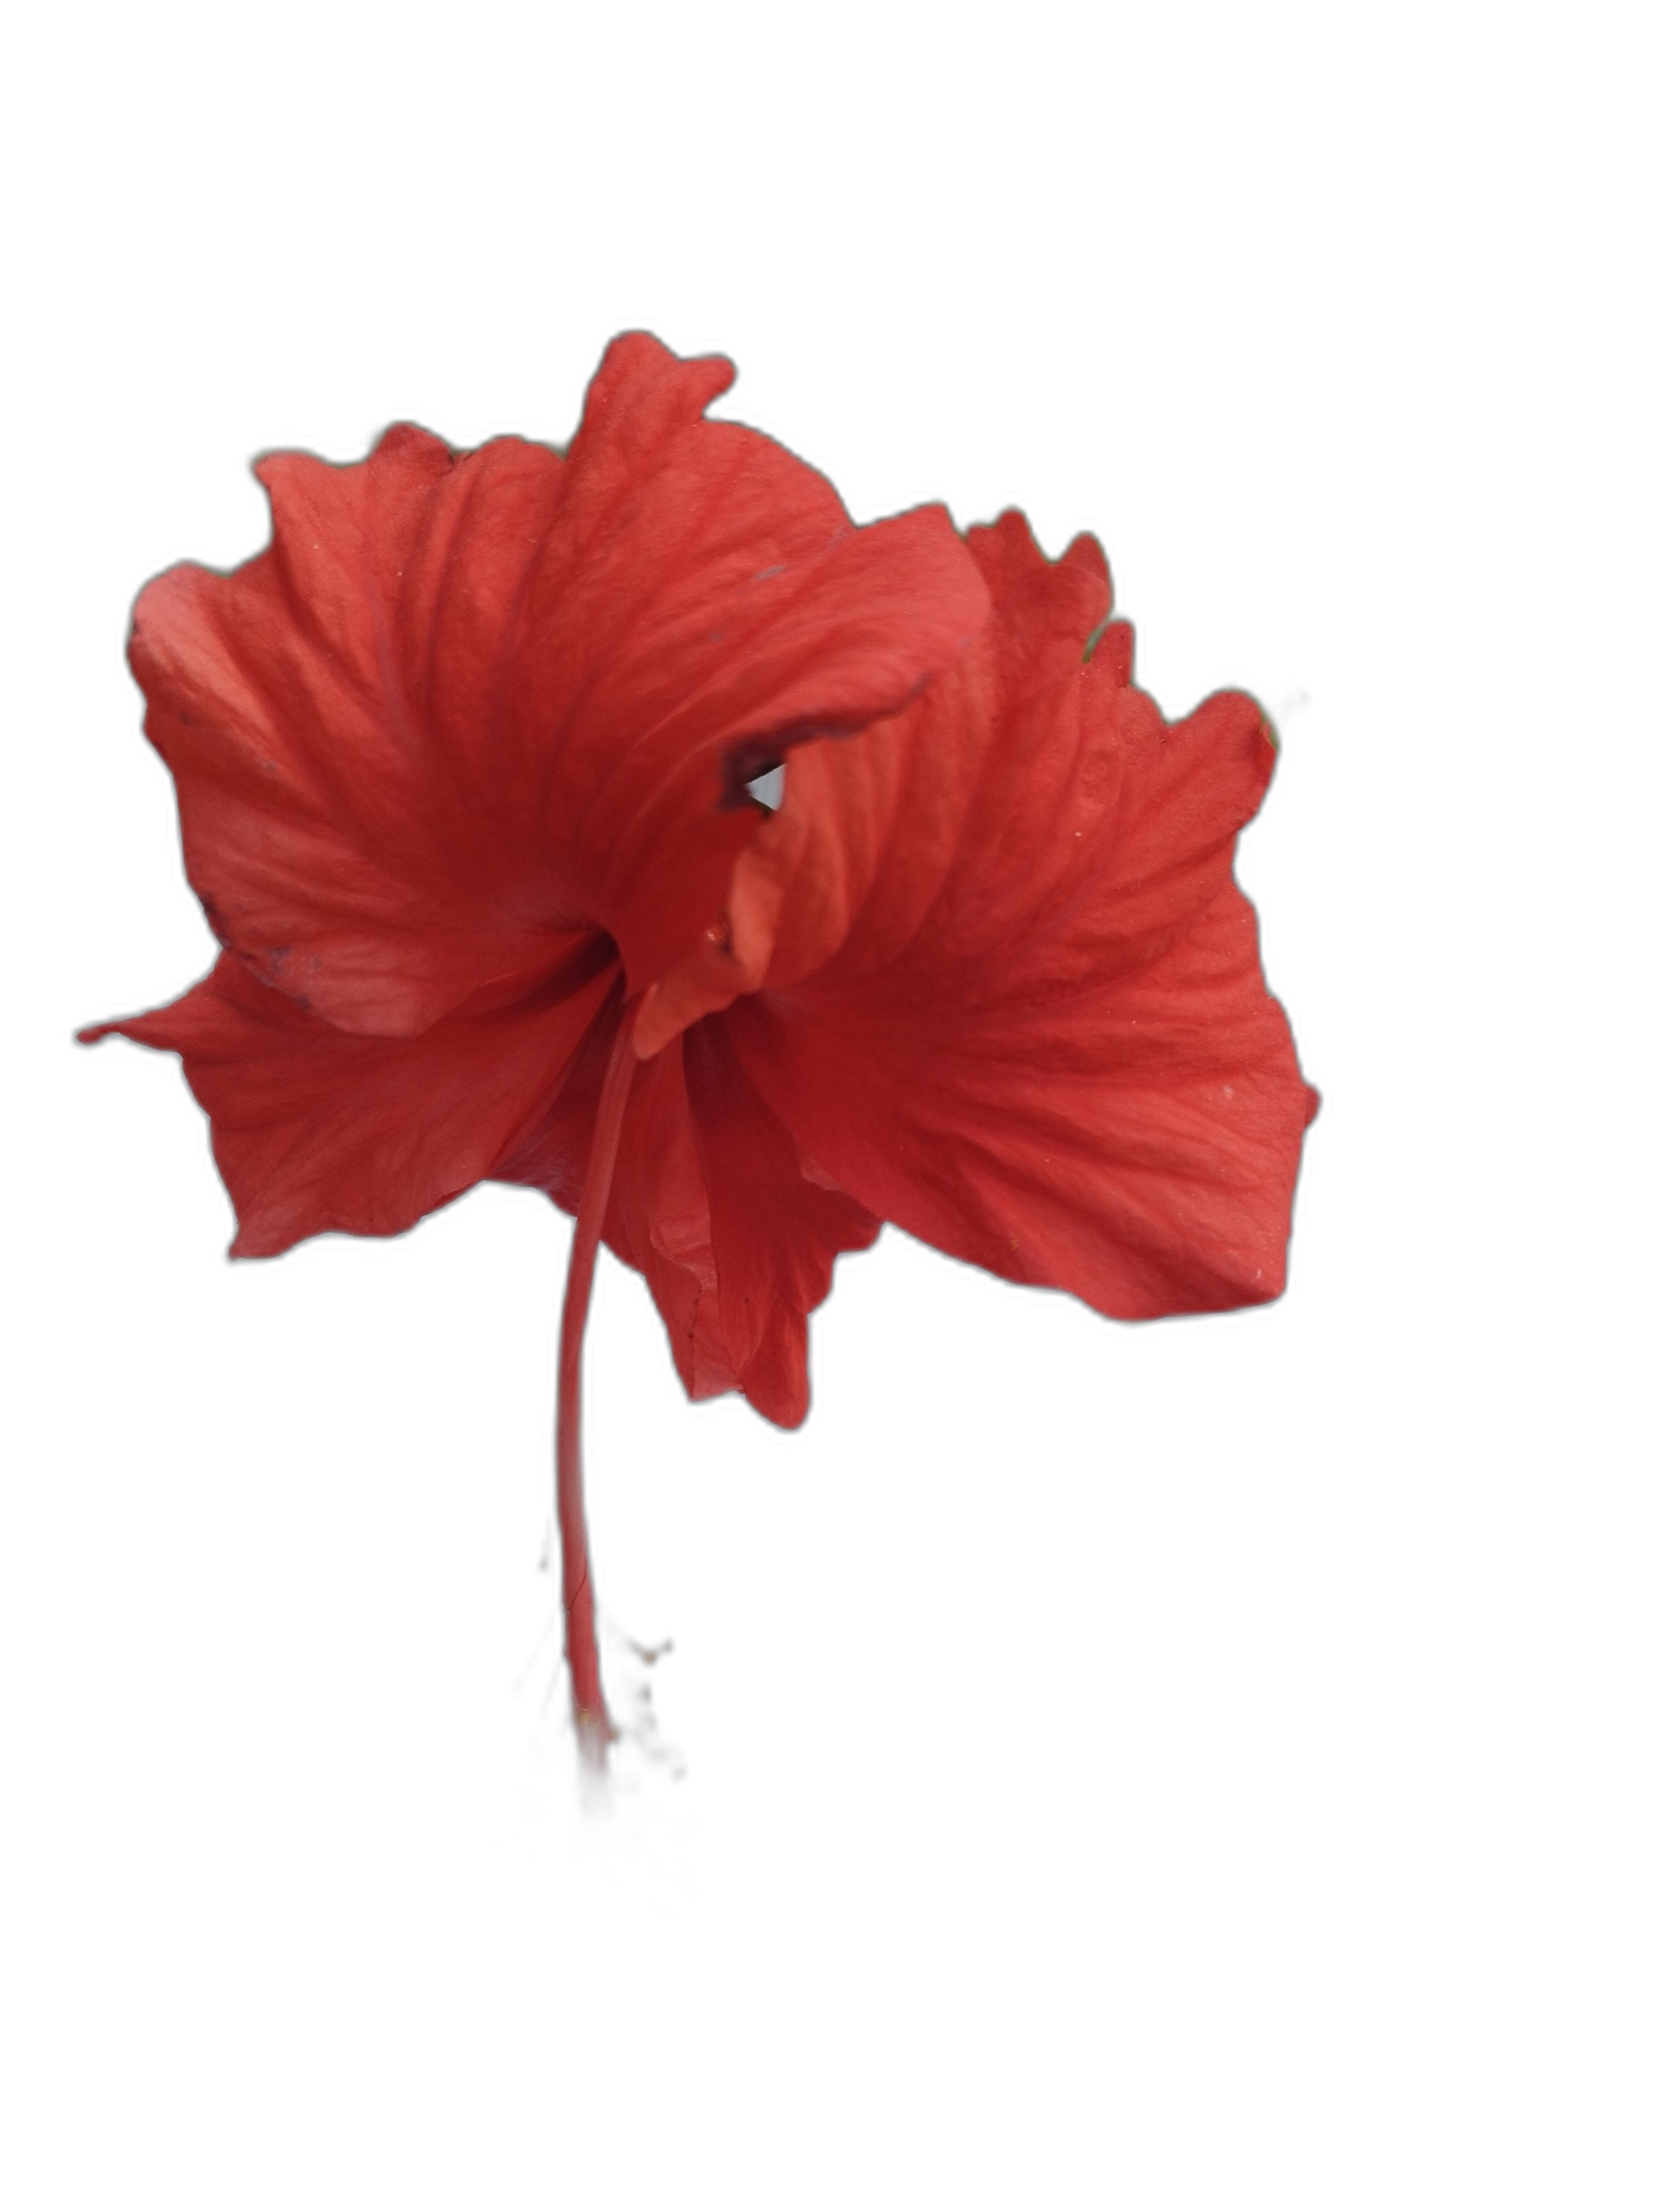
Label: Hibiscus